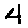
Label: 4